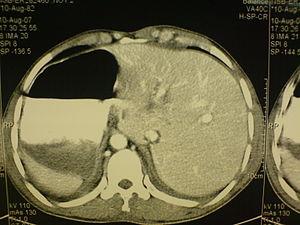
Situs inversus est un terme de médecine désignant une anomalie congénitale dans laquelle les principaux viscères et organes sont inversés dans une position en miroir par rapport à leur disposition normale. La disposition normale est appelée situs solitus. Elle est définie par la position des oreillettes : à droite pour l'oreillette droite et à gauche pour l'oreillette gauche. Dans le situs inversus, l'oreillette droite est à gauche et l'oreillette gauche à droite. Dans d'autres cas plus rares, le situs ne peut pas être déterminé, affection connue sous le nom de situs ambiguus. Ces affections sont regroupées sous le terme générique d'hétérotaxie.